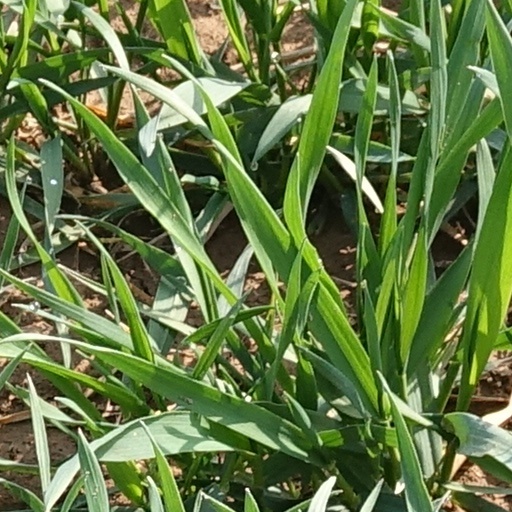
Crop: wheat